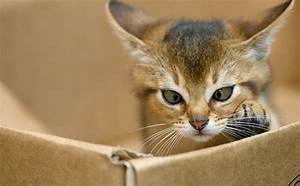
Label: gatto